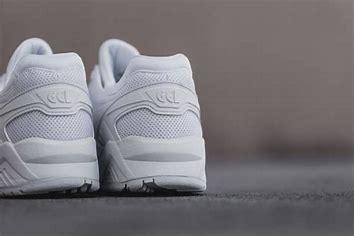
Brand: Asics
Model: Gel Kayano EVO